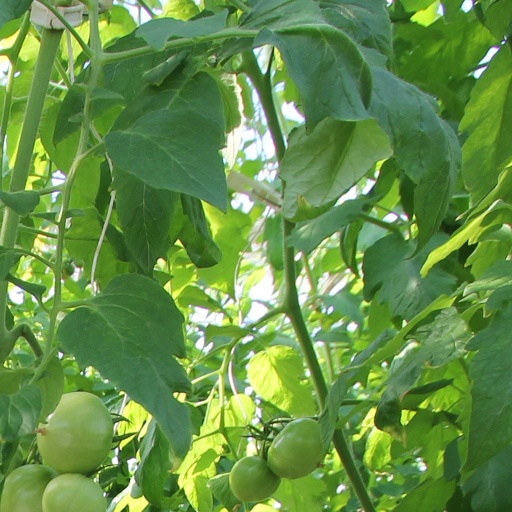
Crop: tomato